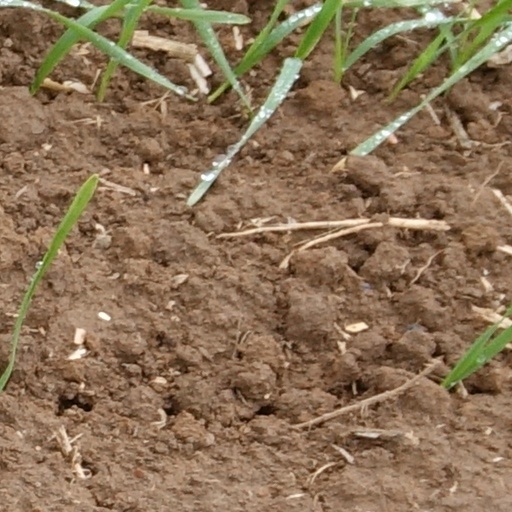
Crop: wheat